Republic of Singapore Navy

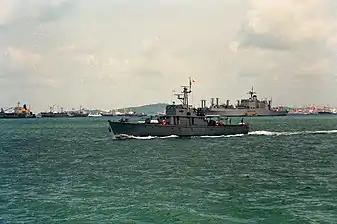
RSS "Panglima", first ship of the RSN, underway in 1988 as a training ship; she was decommissioned in 1991.

A new naval ensign was hoisted at the Telok Ayer Basin for the first time on 5 May 1967 and is marked as the day of the Navy's official establishment. In September, the service was renamed the People's Defence Force – Sea and placed under the Sea Defence Command, with the command being thereafter renamed the Maritime Command in December. The name changes reflected the internal restructuring within the Singapore Armed Forces and the growing realisation that maritime security was a crucial element to national security. Headquarters was shifted ashore to Pulau Belakang Mati in 1968. In order to develop local expertise in seamanship and naval engineering, 160 naval recruits underwent training by Royal New Zealand Navy instructors in 1969. At the same time, aspiring officers were sent overseas to learn from established navies in Australia, Britain, Canada and New Zealand.